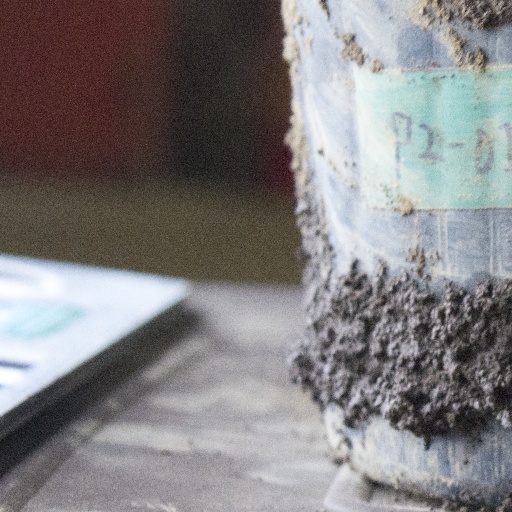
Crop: soybean